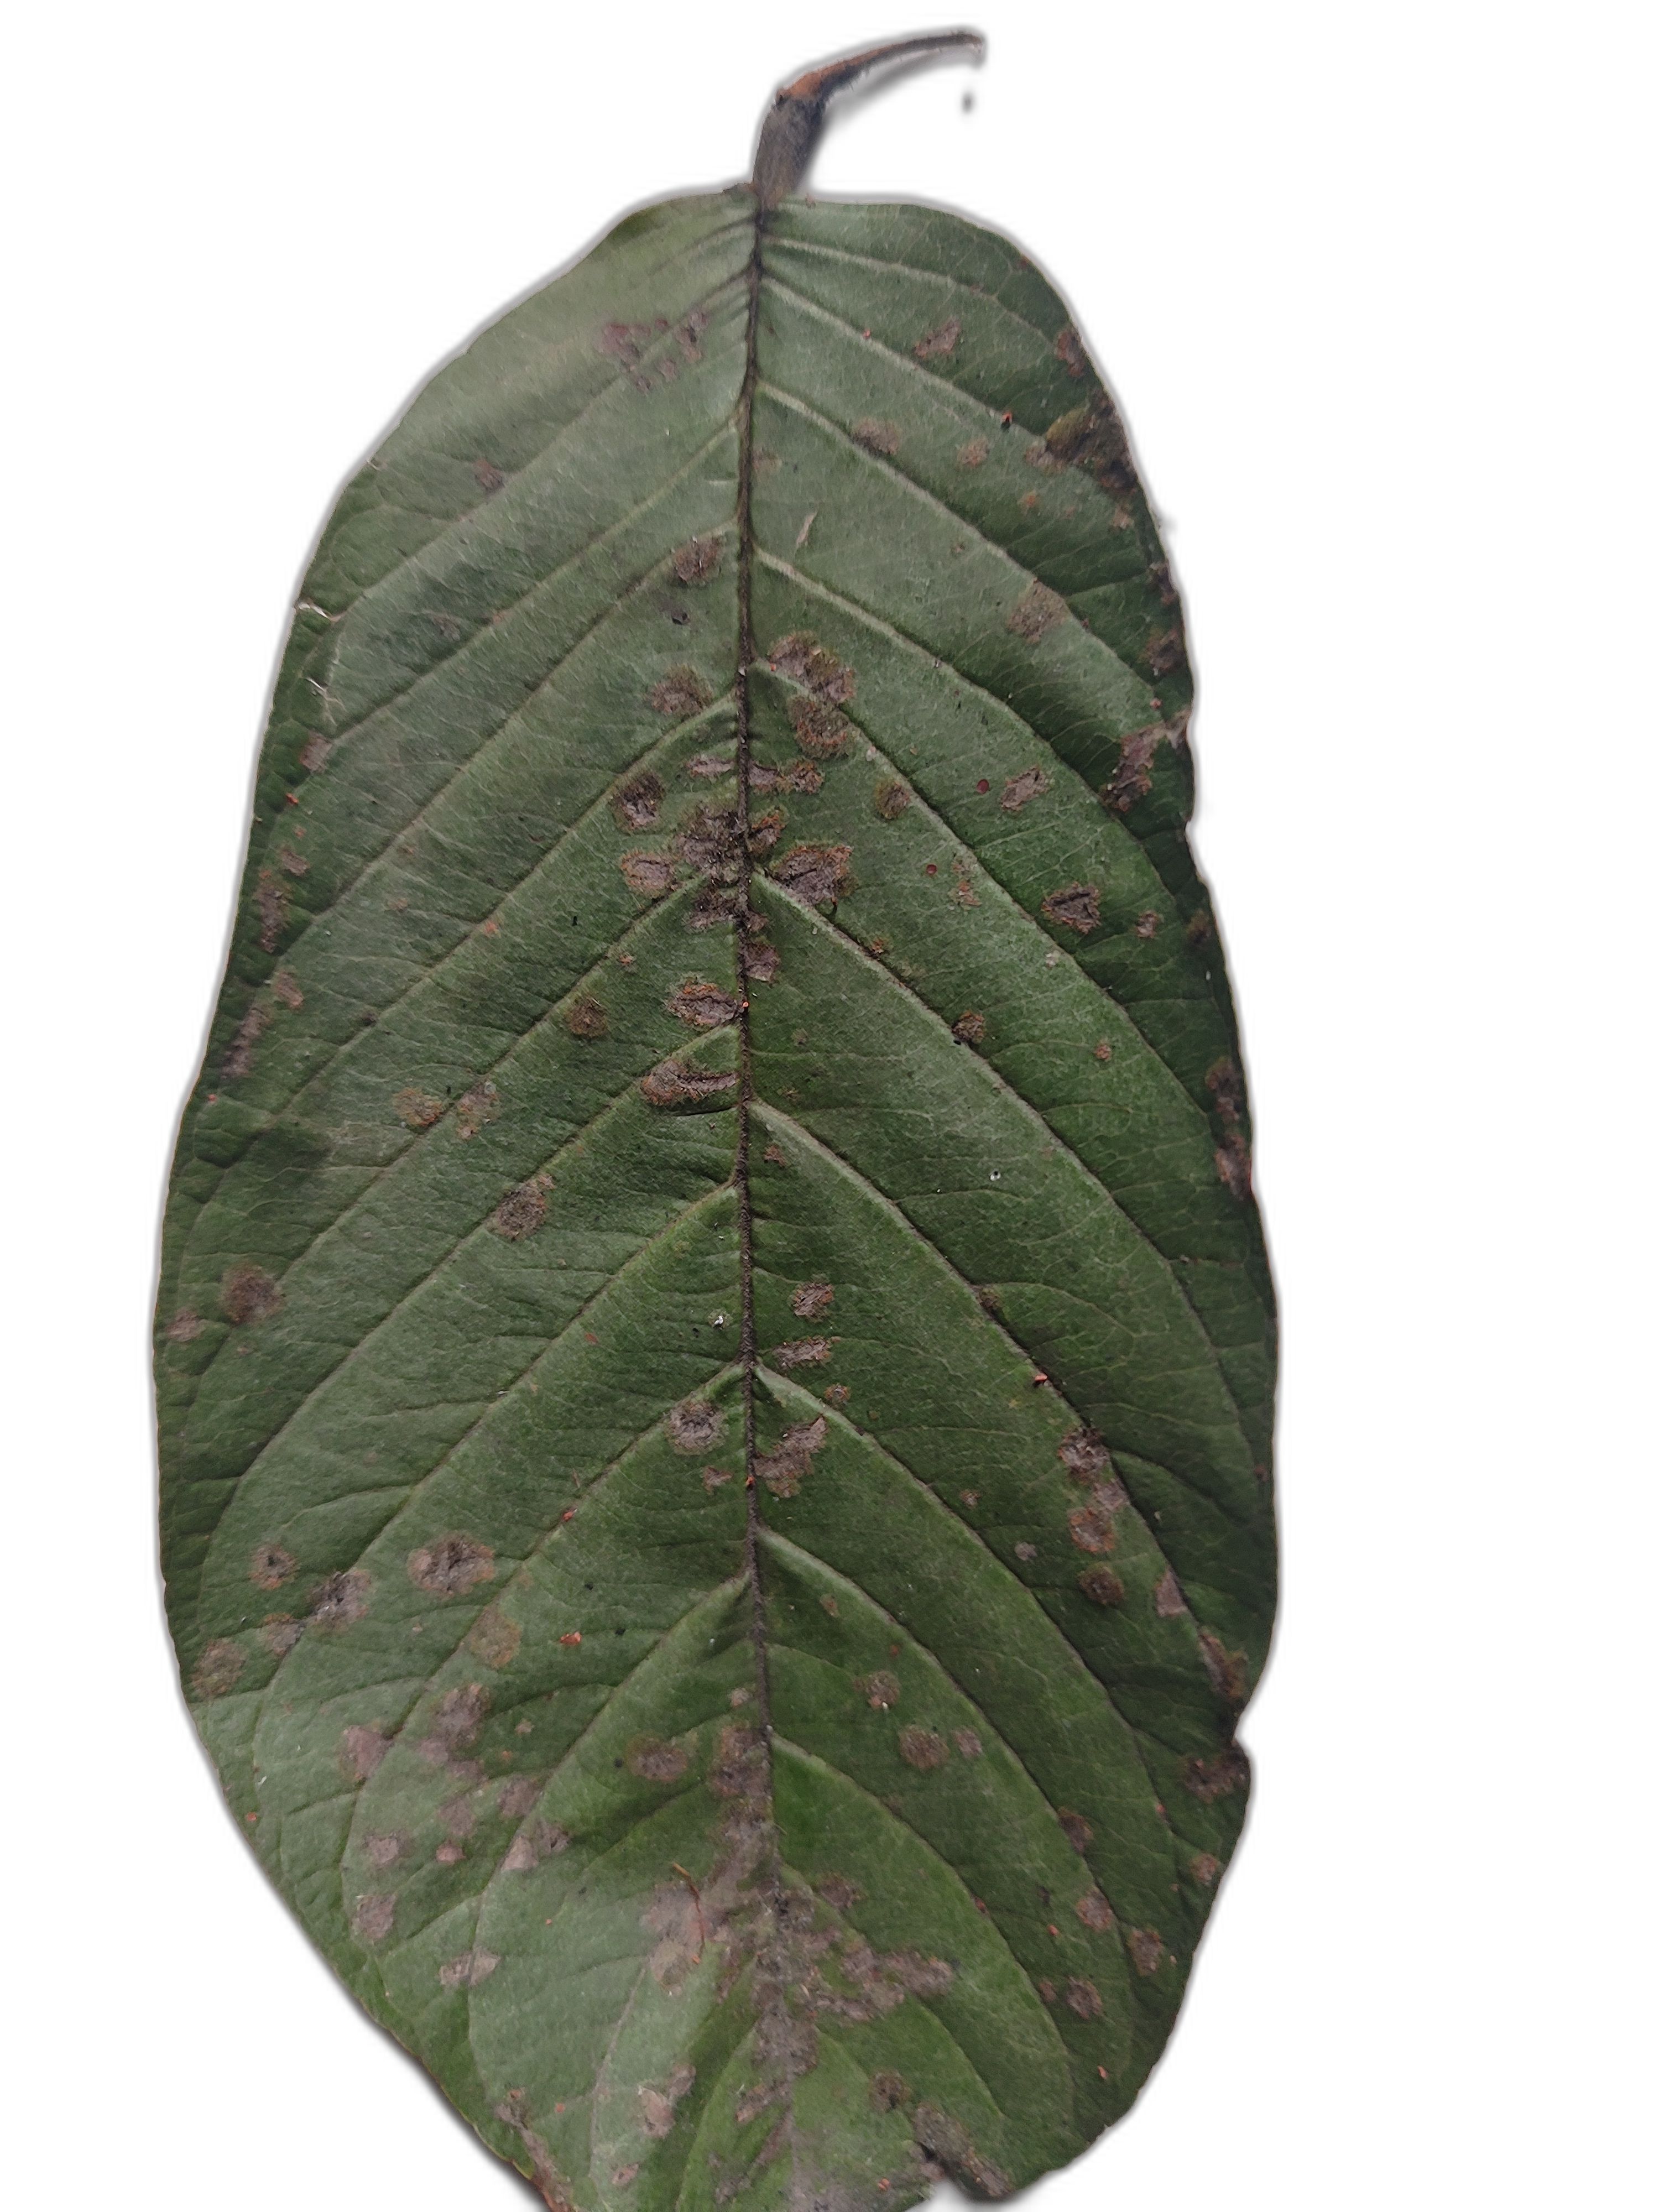
Plant part: leaf
Disease: Anthracnose